Colin Muir Barber

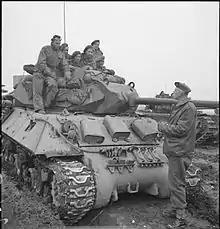
Major-General C. M. Barber in conversation with the crew of an Achilles 17-pounder tank destroyer near Goch, 20 February 1945

From March 1941 Barber returned to the General Staff as a GSO1, until taking command, in October, of the 46th (Highland) Infantry Brigade, leading it through the Battle of Normandy in the summer of 1944. From 3 August 1944 Barber, when he was promoted to acting major-general, he commanded the 15th (Scottish) Infantry Division for the remainder of the campaign in north-west Europe until the end of World War II in Europe in May 1945. In this campaign, the 15th Division had the distinction to lead the three great river crossings of the Seine, the Rhine and the Elbe and Barber was awarded the bar to his DSO.